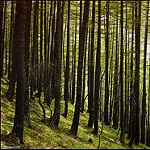
Label: forest